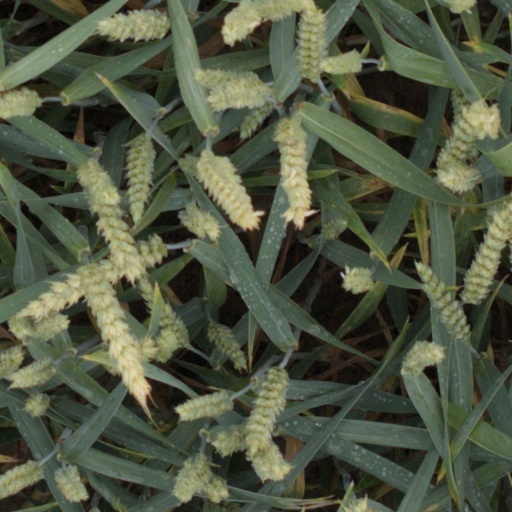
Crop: wheat